Capture of East India Company ship Nautilus

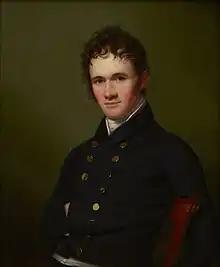
An 1801 portrait of Lewis Warrington by Rembrandt Peale

Towards the end of 1814, the Americans were gathering a squadron in New York, under Commodore Stephen Decatur, which was intended to disrupt British merchant shipping in the Indian Ocean. On 14 January 1815, Decatur took advantage of a blizzard and left harbour in the frigate USS "President", while the blockading squadron of the Royal Navy had been blown off station. However, the "President" went aground on the bar at the harbour mouth. When it was eventually floated off, the damaged frigate encountered the returning British squadron and was captured.